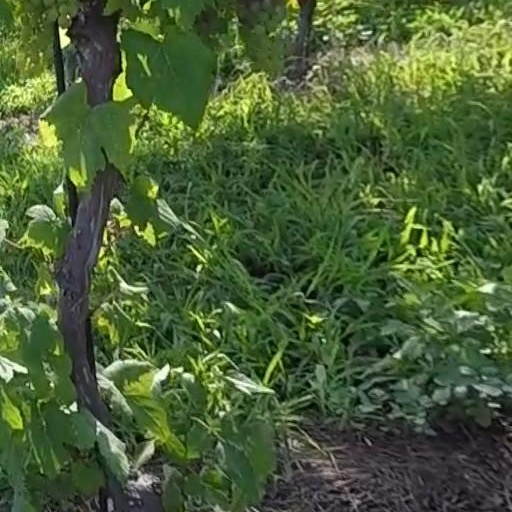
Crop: grape